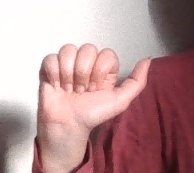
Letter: dhad